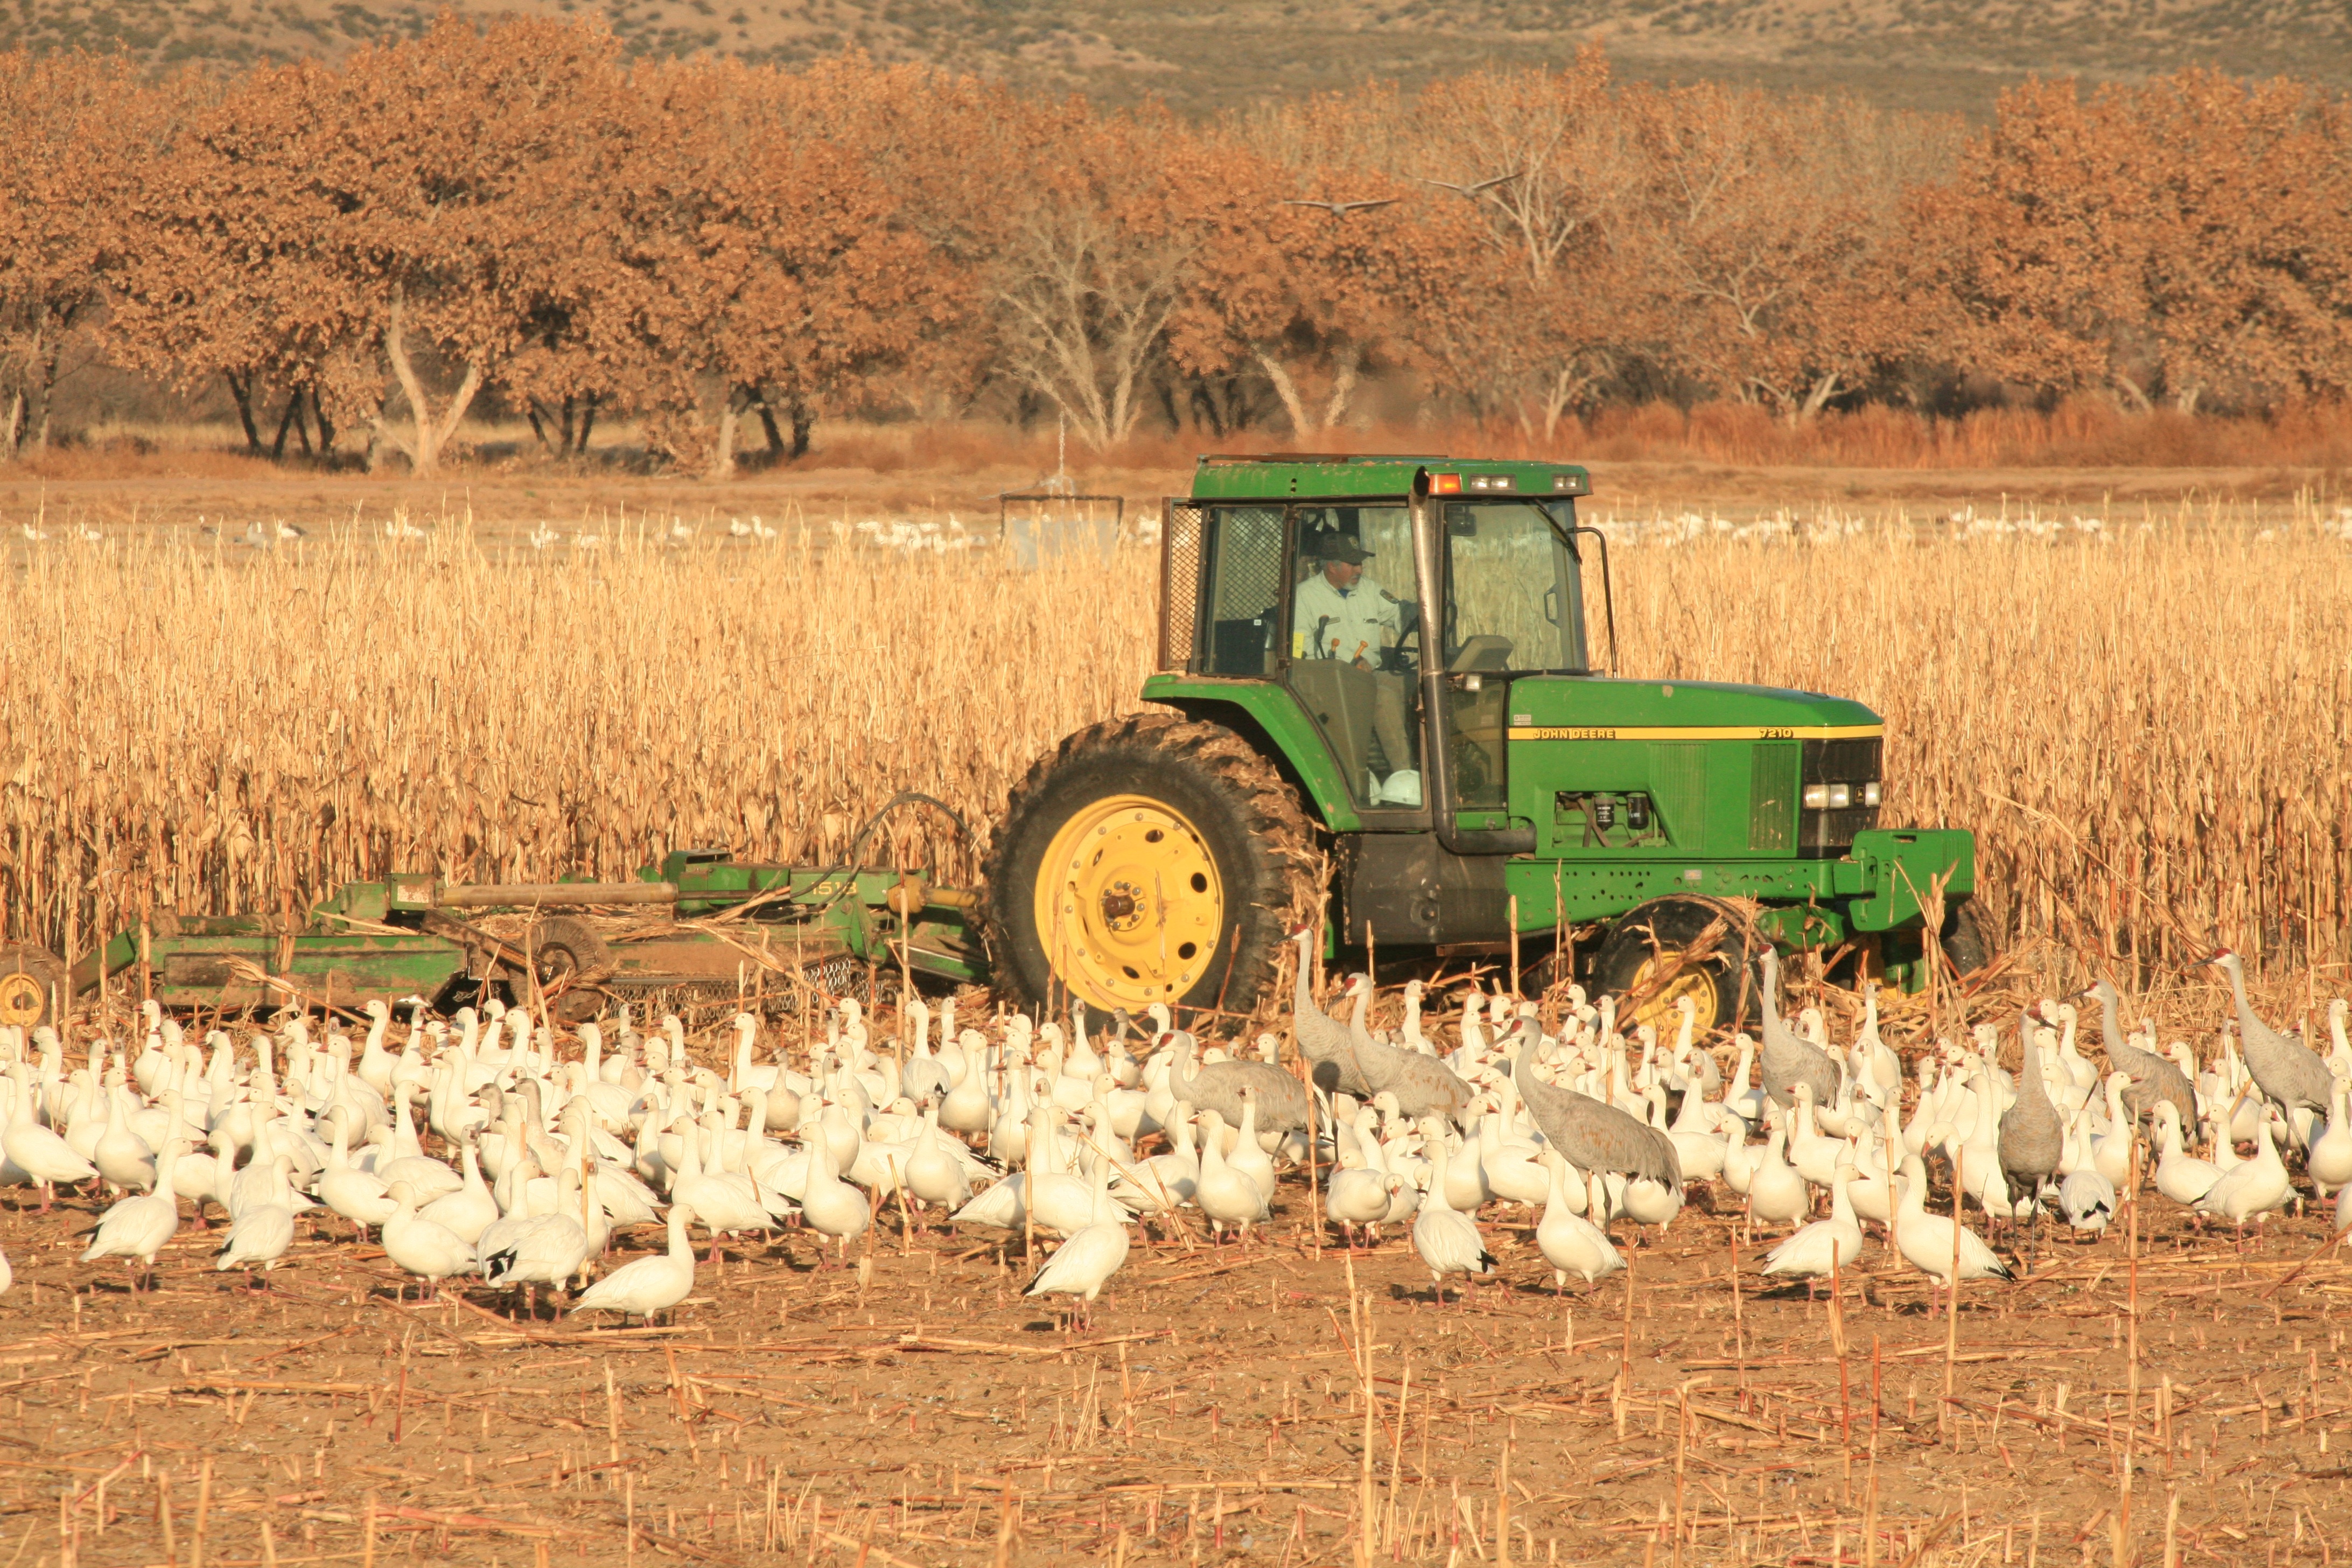
nature, outdoor, wilderness, tractor, field, farm, prairie, animal, fly, wildlife, wild, food, herd, beak, crop, pasture, mammal, freedom, agriculture, feather, avian, majestic, birds, grassland, wings, geese, vertebrate, creature, rural area, grass family